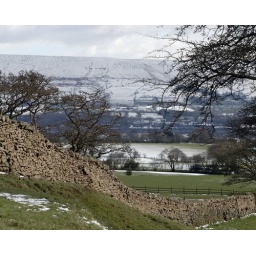
Dry stone wall and a snowy Pendle Hill - Easter Day walk above West Bradford